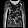
Label: Pullover